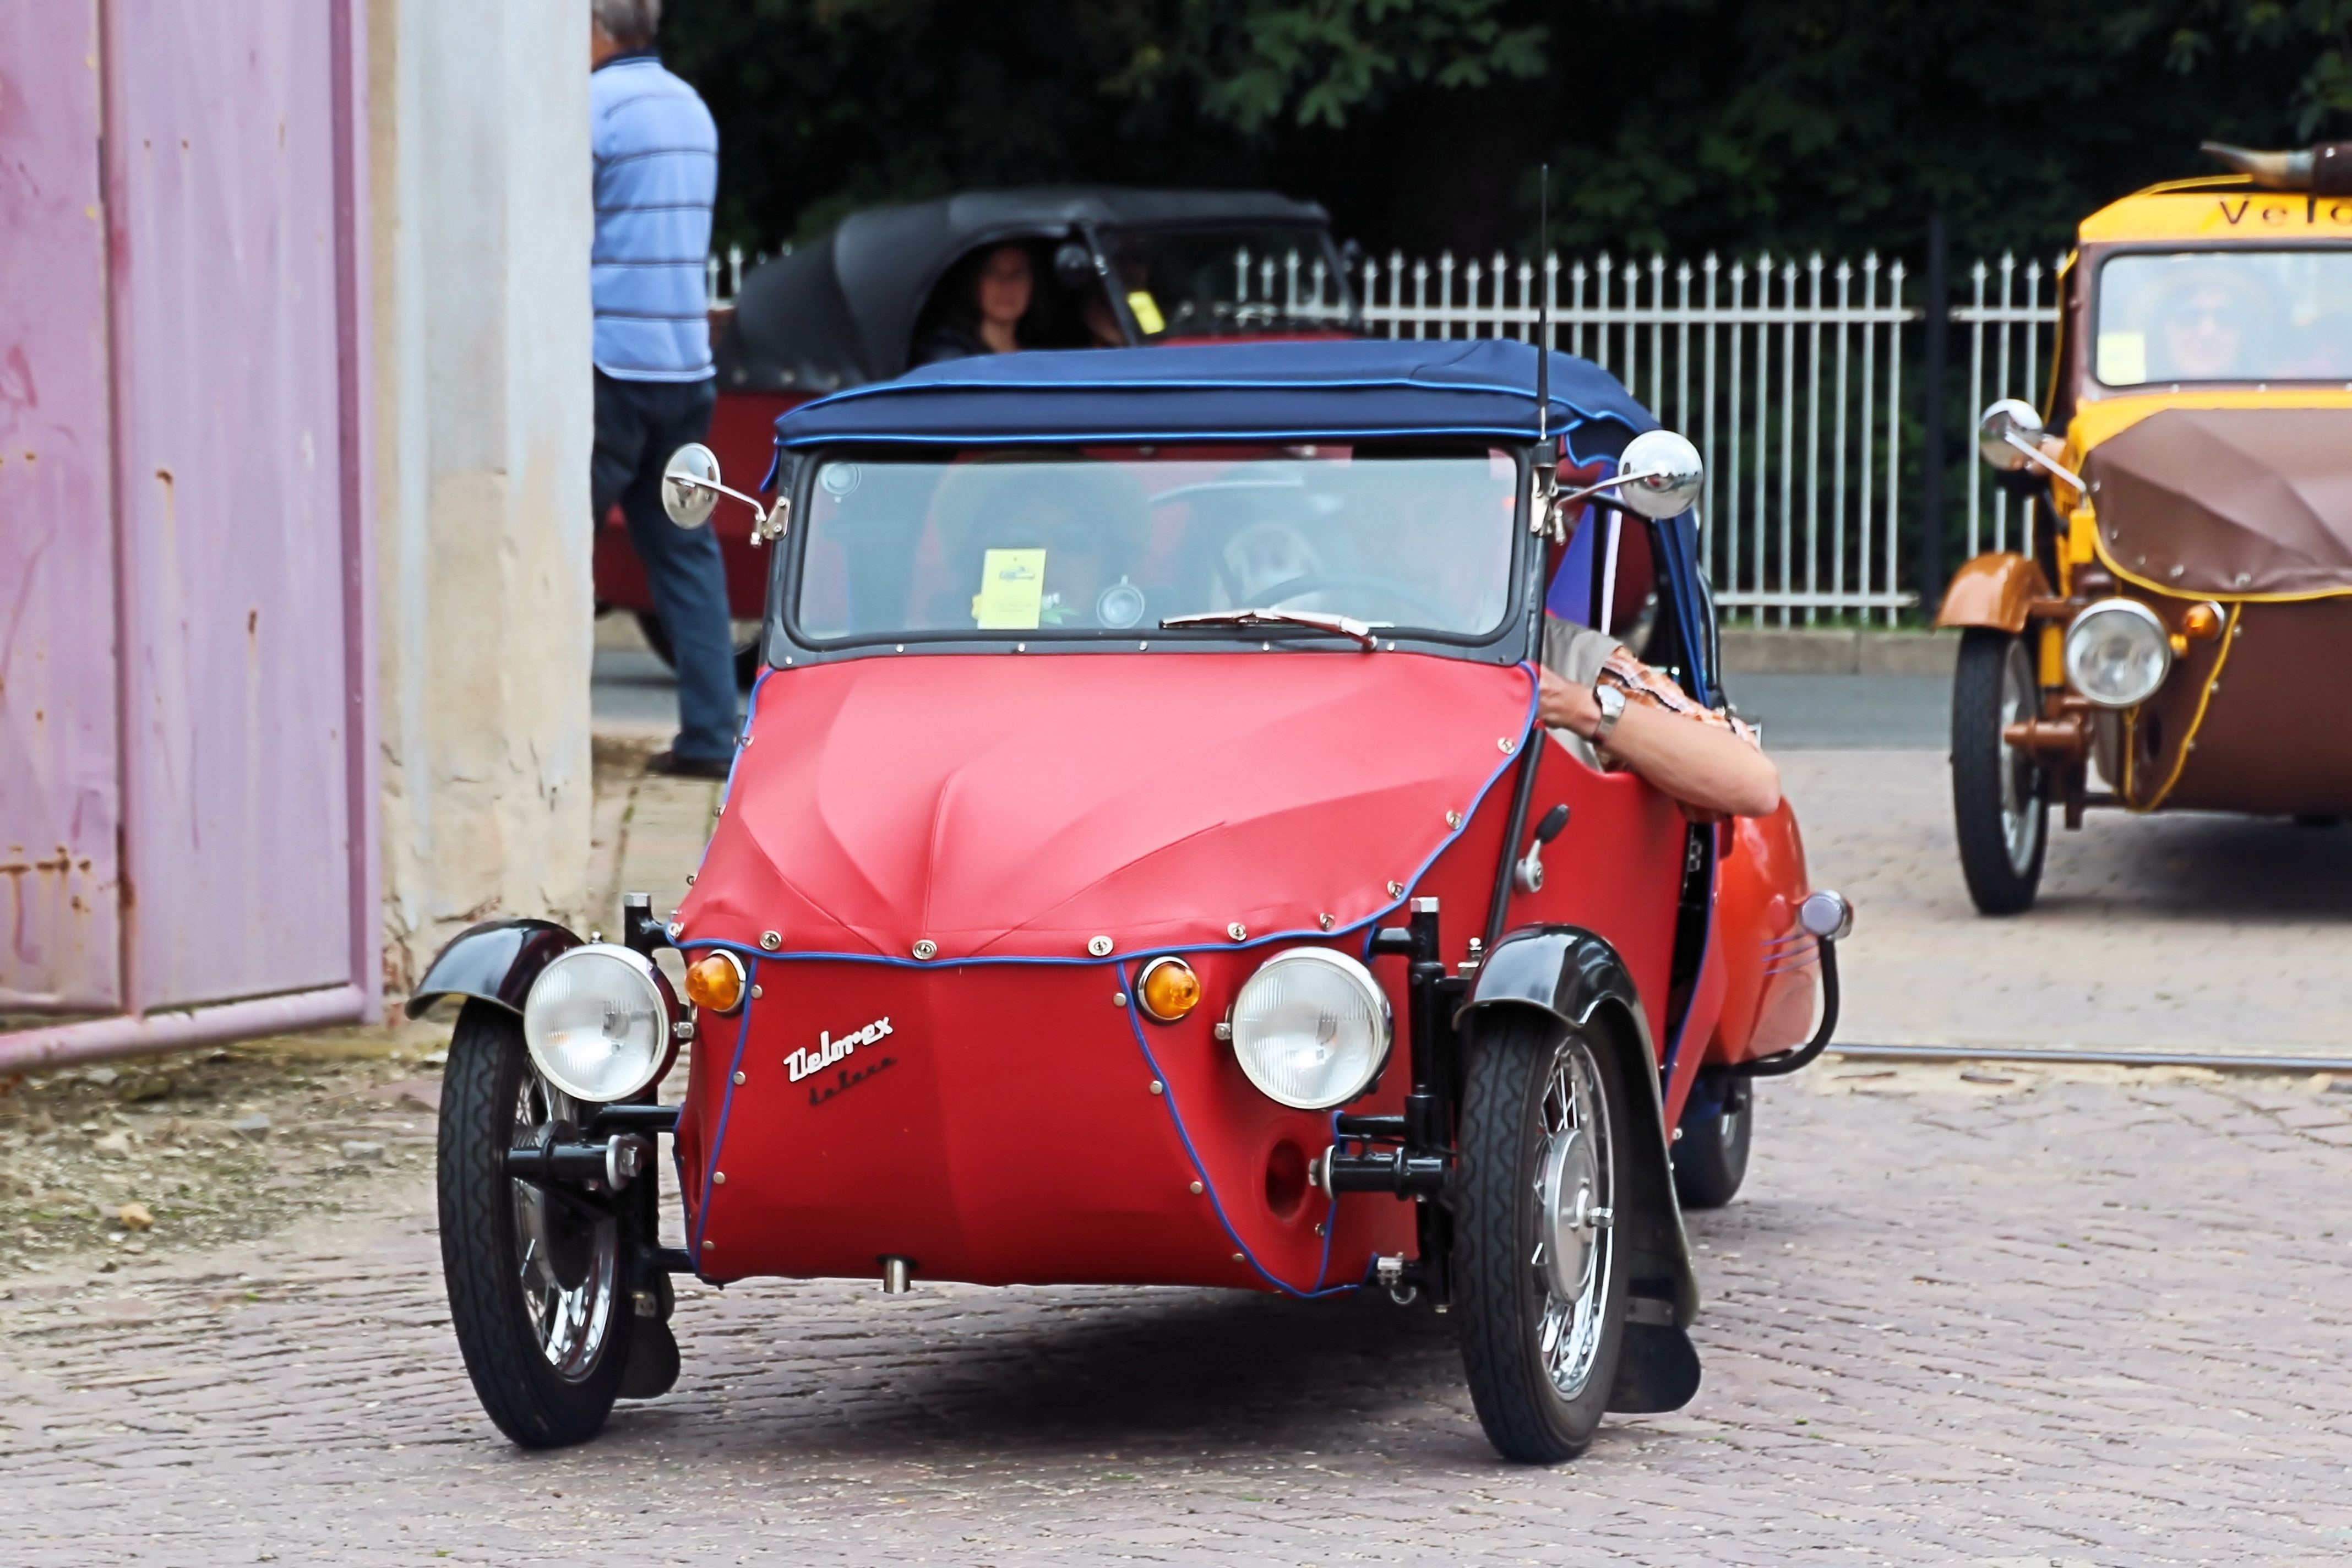
car, tricycle, old, vehicle, auto, motor vehicle, vintage car, oldtimer, classic, czechoslovakia, historically, antique car, hot rod, velorex, os kar, land vehicle, automobile make